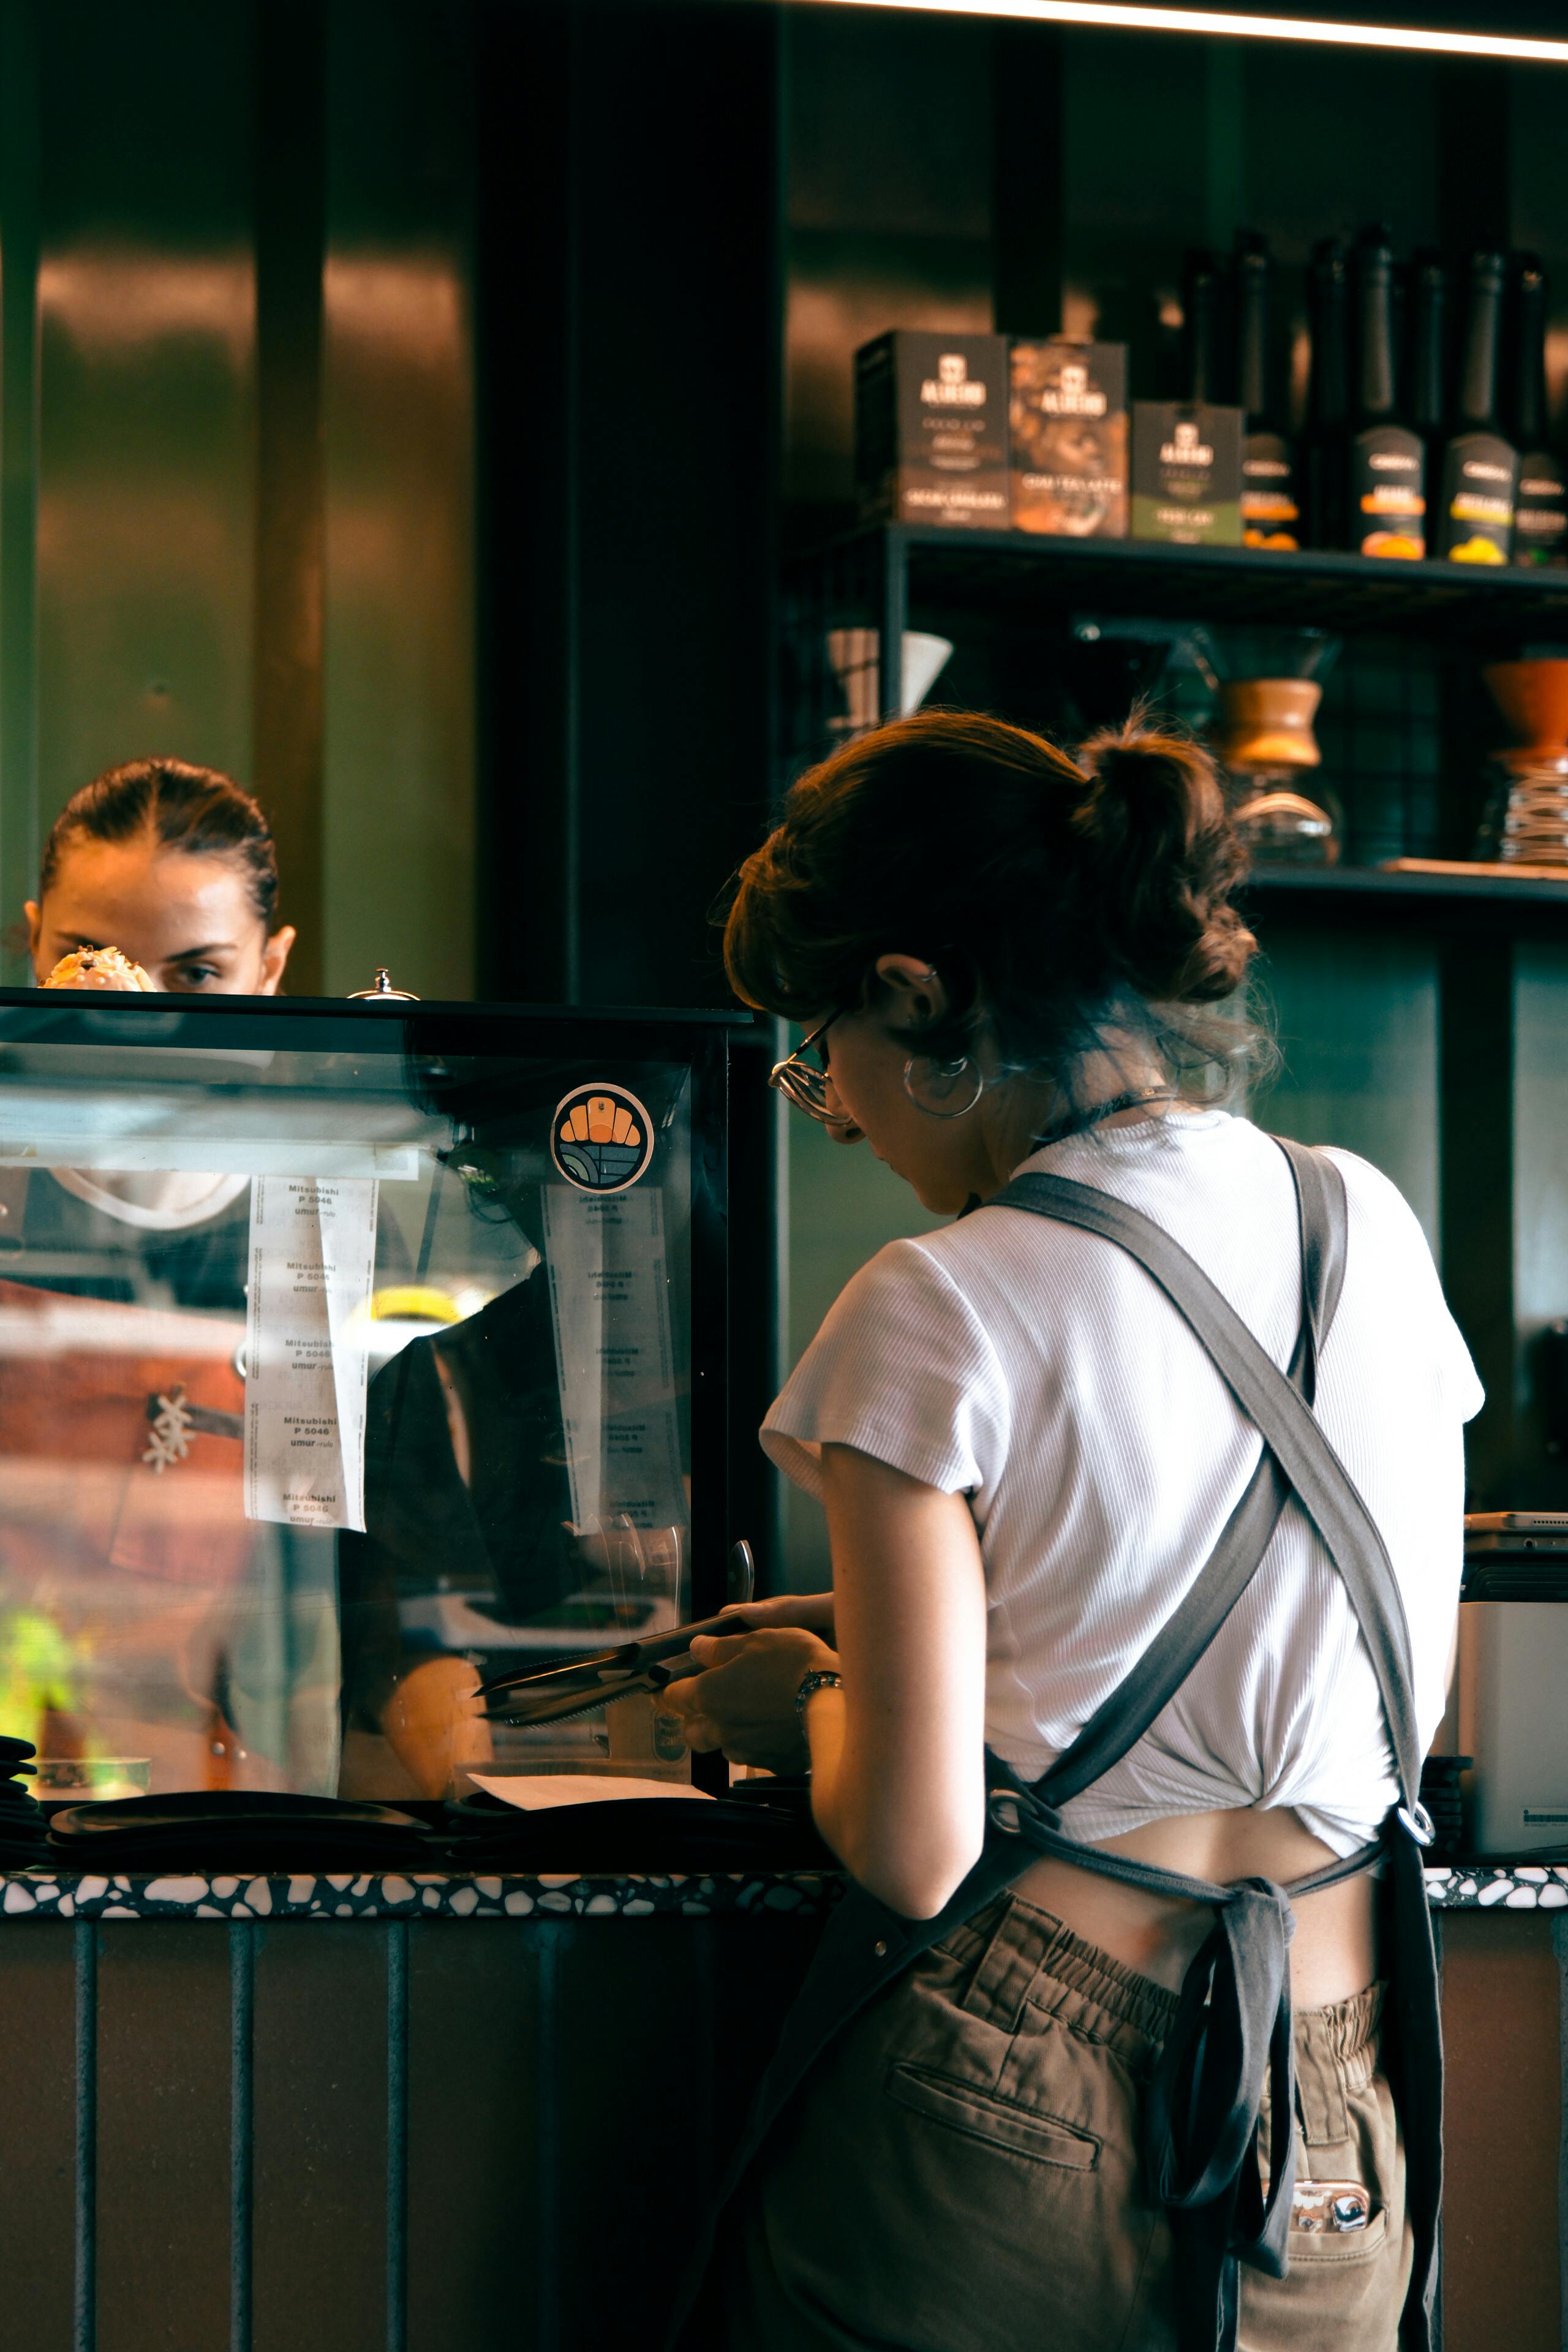
woman, fashion, flash photography, eyewear, fun, musician, t shirt, entertainment, music, cooking, event, audio equipment, Luggage and bags, backpack, street, bag, performing arts, darkness, sitting, night, city, room, performance